Second Purim

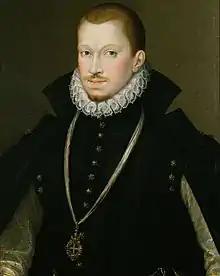
Don Sebastian of Portugal

In 1578 Don Sebastian, king of Portugal, went to Morocco to join the Battle of the Three Kings at Alcazar-kebir. Sebastian was defeated by Sultan Moulay Abd-al-Malik and the Jews were saved from calamity. According to a 2005 work, Purim Sebastiano (also called "Purim de los Christianos" and "Purim de las Bombas") is still commemorated annually in Tangier, Tétouan, and Fez; the holiday incorporates the reading of a "megillah", the recital of special hymns, and the giving of charity.